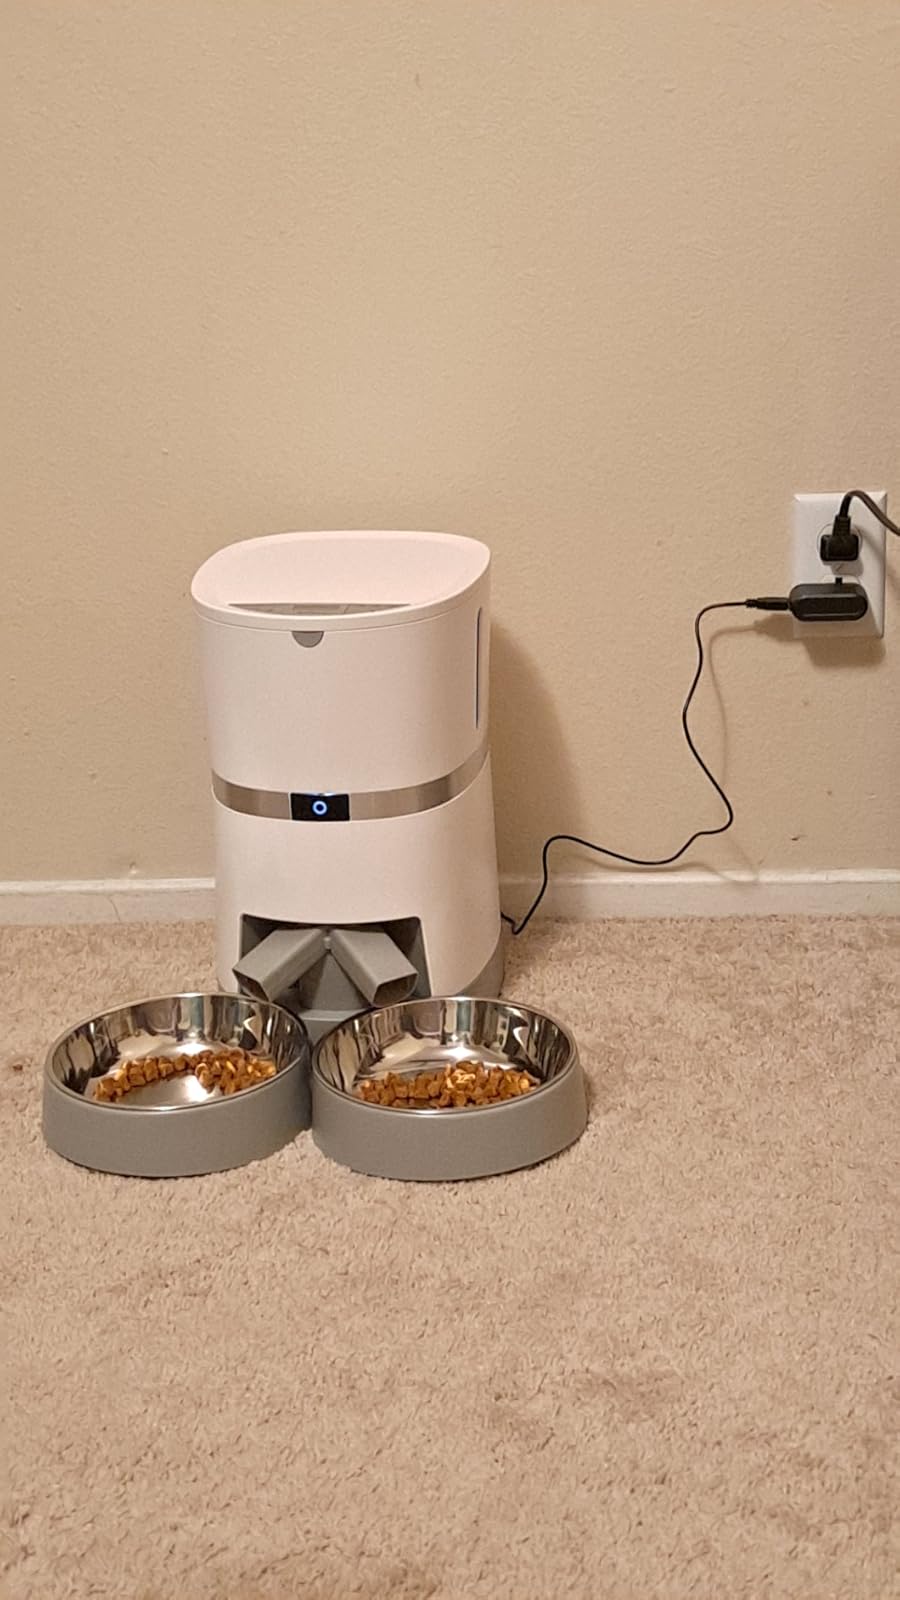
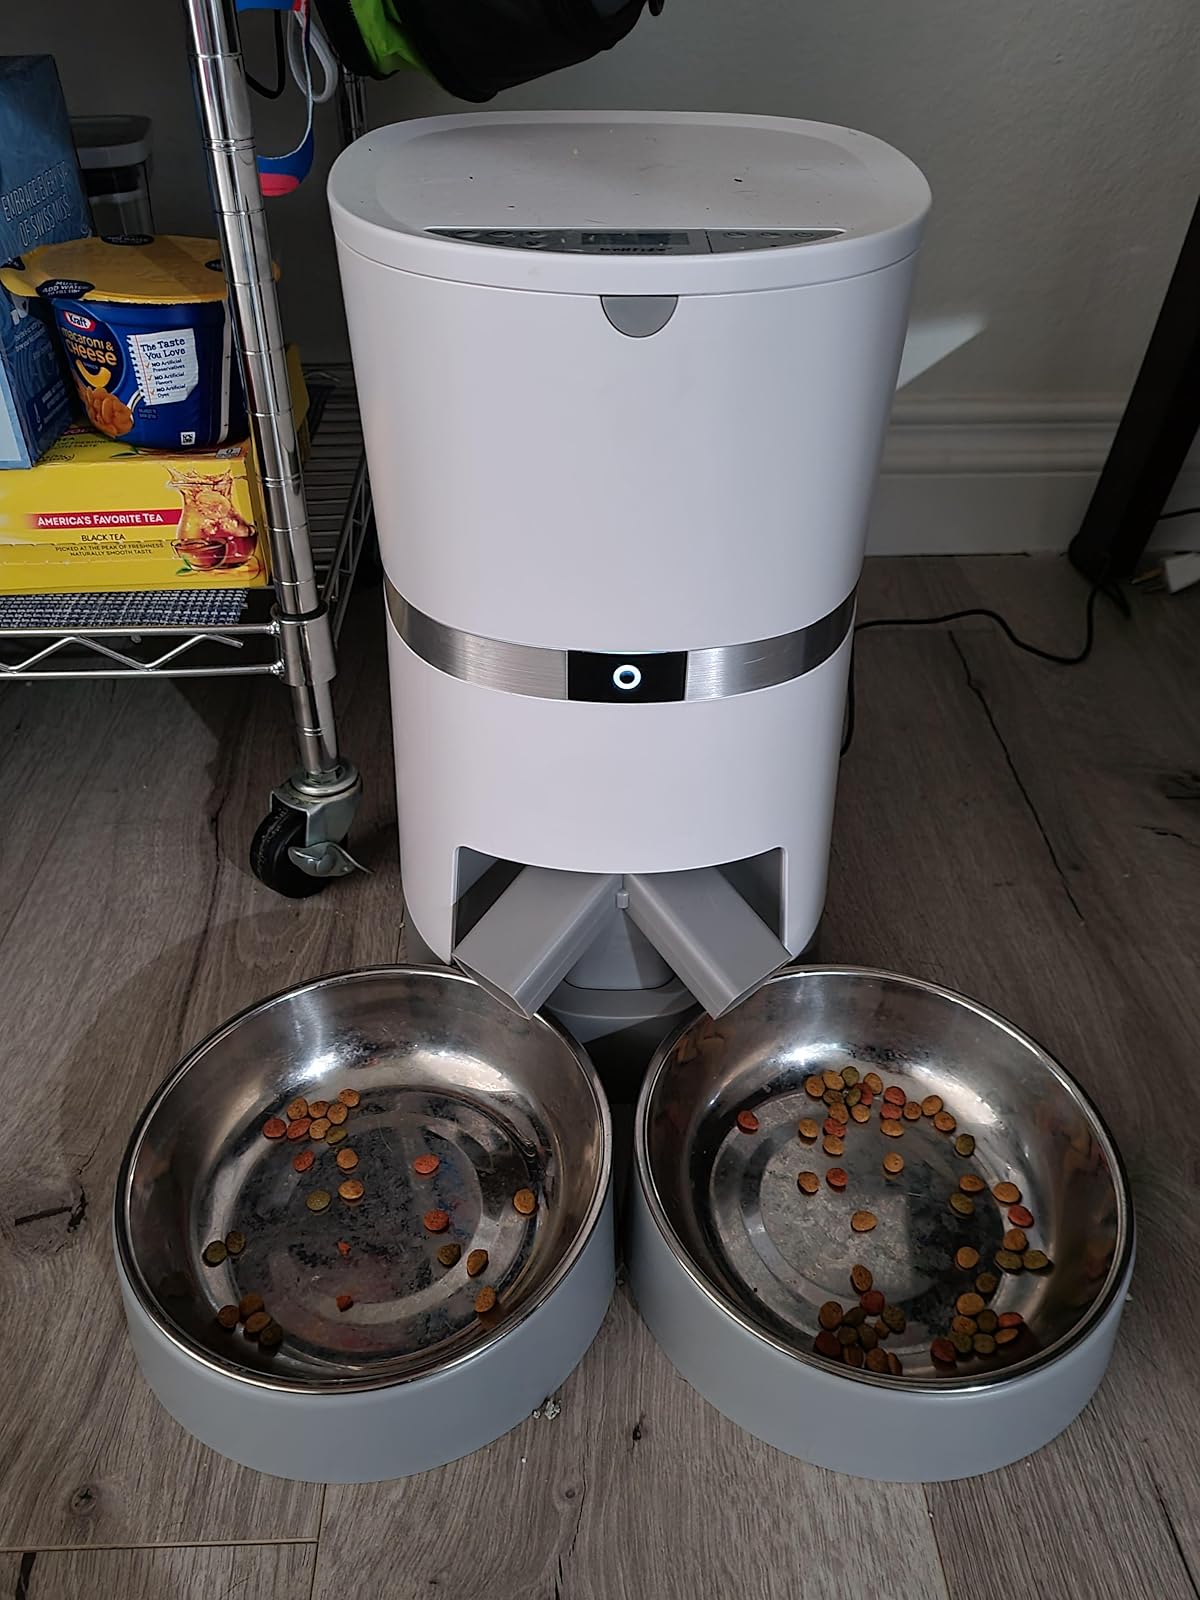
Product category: items_feeder
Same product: yes